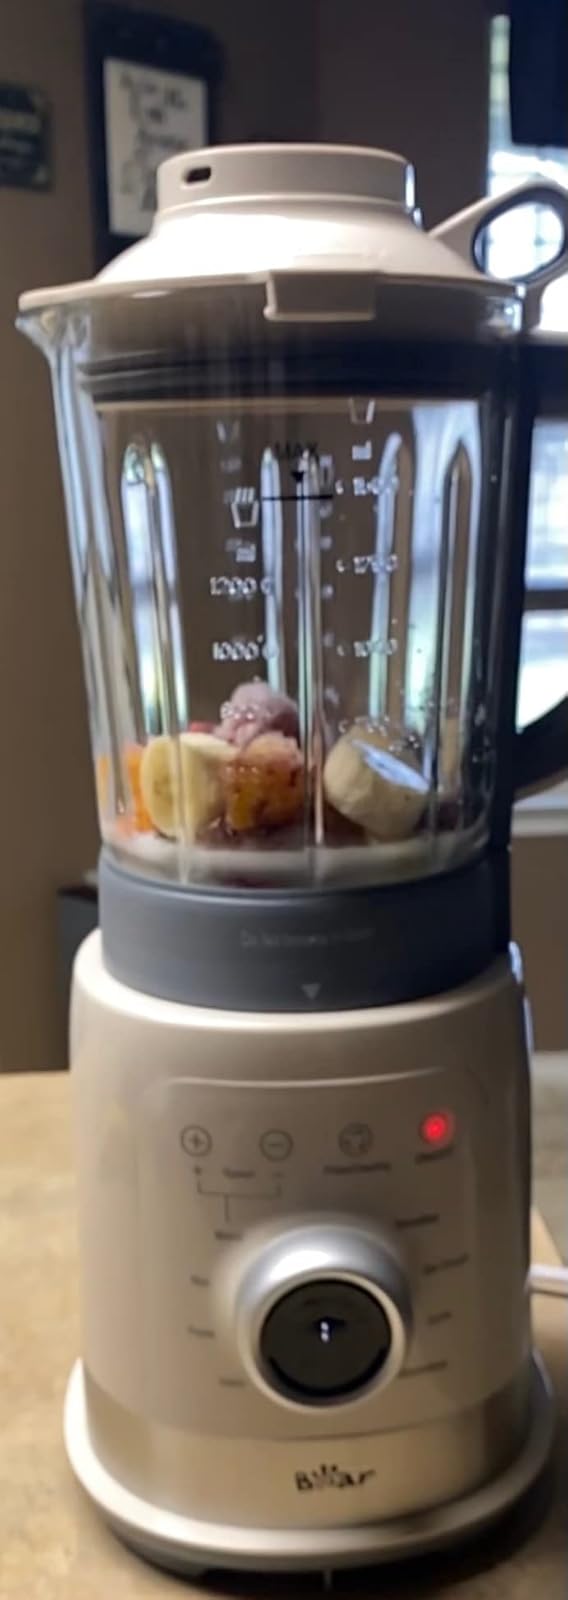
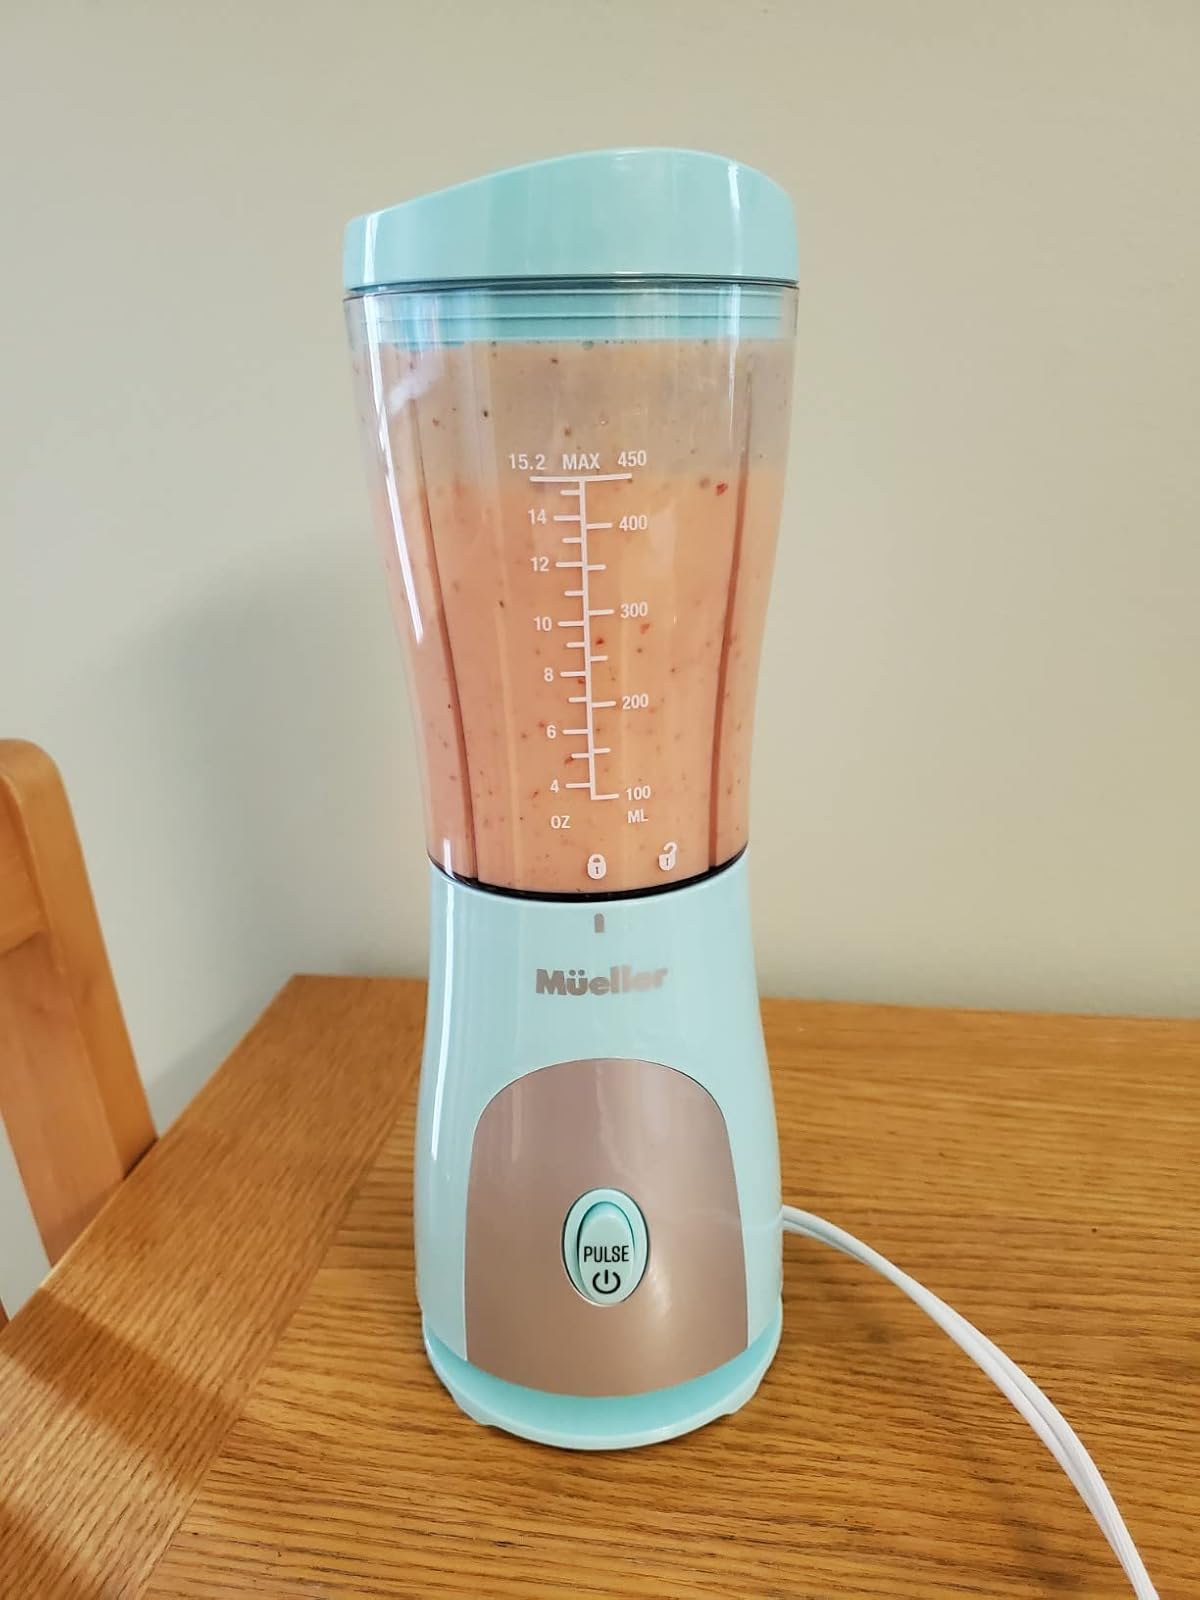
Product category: items_blender
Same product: no